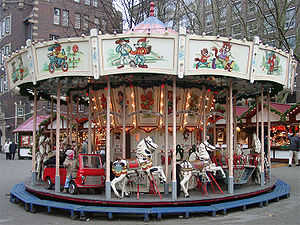
Karrusel
Karrusel
"En karrusel er oprindeligt et ord for ridderspil eller en ringridningsbane. Det menes at sammenhængen til nutidens forlystelsesinstrument kommer af at der i gamle dage var ringe indvendigt i forlystelsen, som man kunne fange med en pind når man ""red"" forbi på karruselhesten, som en kopi af den oprindelige ringridning. Et ekko heraf kan ses i enkelte nutidige karruseller, eksempelvis den berømte Loof Carousel fra 1911 på Santa Cruz Beach Boardwalk i Californien, hvor den yderste række af ""ryttere"" kan forsøge at kaste ringe gennem en klovns mund, når de passerer denne.